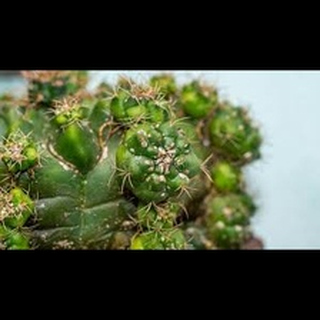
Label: wheat_mite